Robinson and Sons

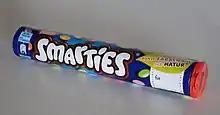
Smarties spiral tube

By 1954, one third of the carton business was producing over 43 million Quaker cereal boxes per year. In 1956, Robinsons began to produce the 'Smarties' tubes for Rowntree's. The construction was based upon the 'Little John Drum' spiral tube box invented by John Bradbury Robinson II in 1924. The Box Division was renamed the Packaging Division in 1965. It had a setback in 1969 when the National Health Service stopped using pill boxes and ointment boxes. In response, Robinsons bought I E White Ltd in 1974 to manufacture plastic containers in Kirkby-in-Ashfield as Robinson White Plastics Ltd. The Holme Brook Works closed in 1981. In 1988, a Gift Products department was established in Leeds.